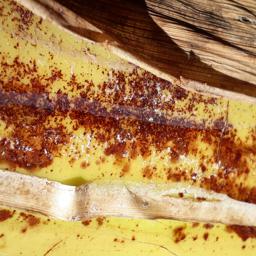
Label: PSEUDOSTEM WEEVIL